List of smallest exoplanets

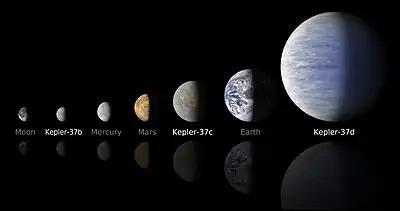
A size comparison of the planets in the Kepler-37 system and objects in the Solar System

Below is a list of the smallest exoplanets so far discovered, in terms of physical size, ordered by radius.